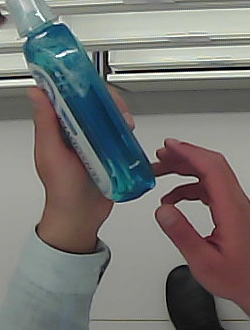
Product: sensodyne_mouthwash